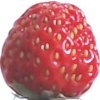
Label: strawberry